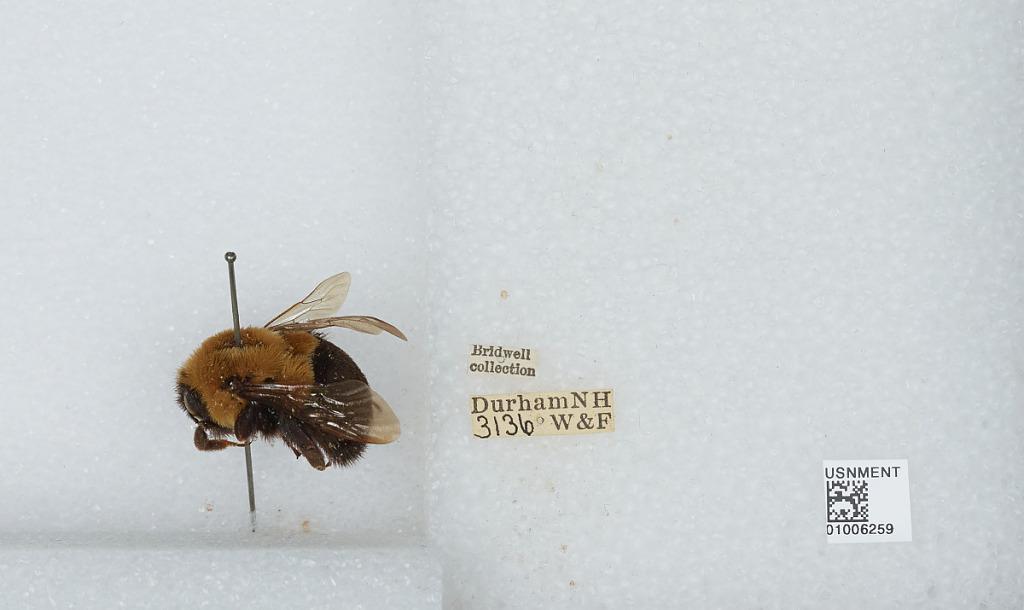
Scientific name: Bombus (Pyrobombus) impatiens Cresson
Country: United States
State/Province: New Hampshire
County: Strafford
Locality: Durham
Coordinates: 43.1339, -70.9264